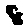
Label: 8